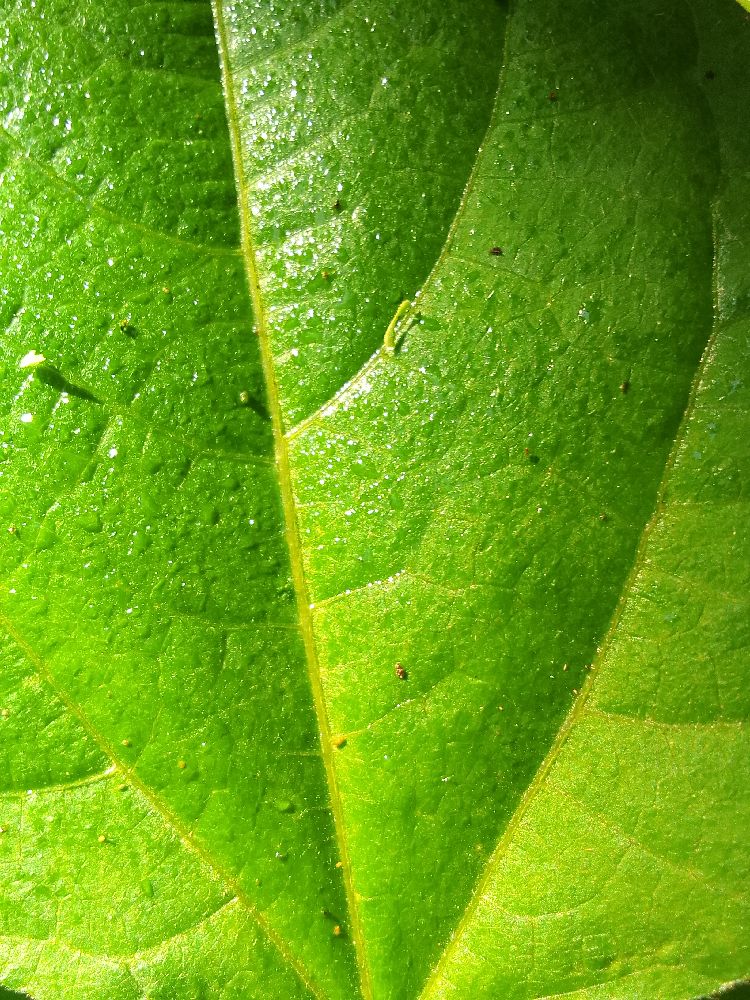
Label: healthy